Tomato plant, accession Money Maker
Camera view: tilt-top (135 deg); turntable rotation: 30 degrees
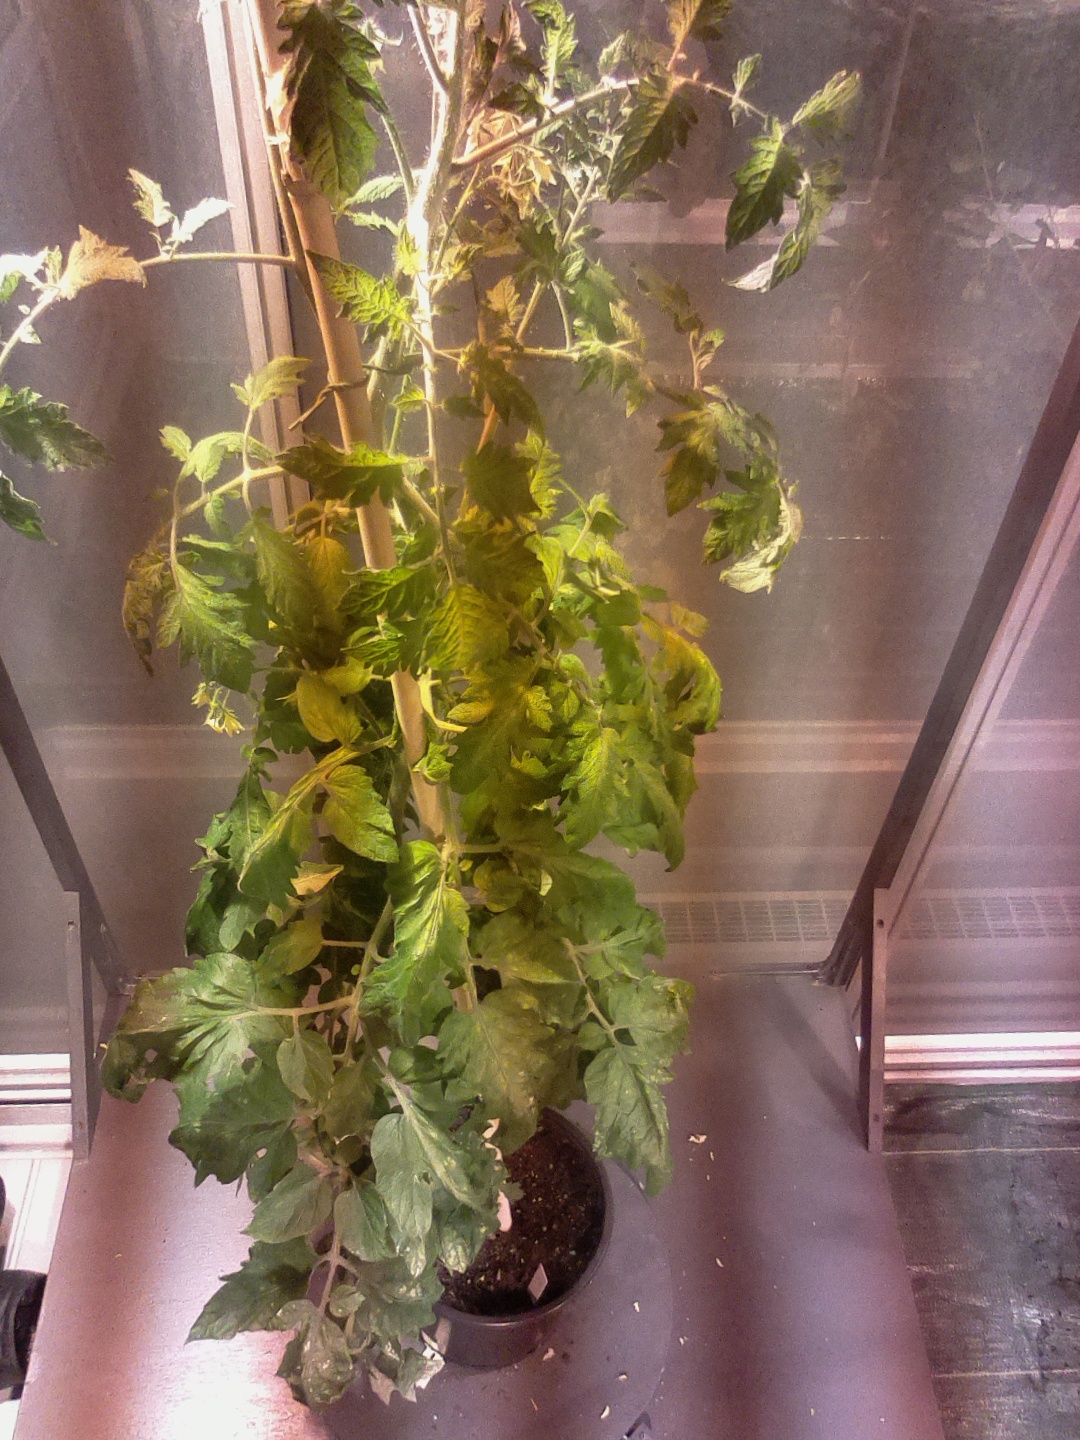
BBCH growth stage 69: End of flowering, 90%-100% of flowers open, more petals falling